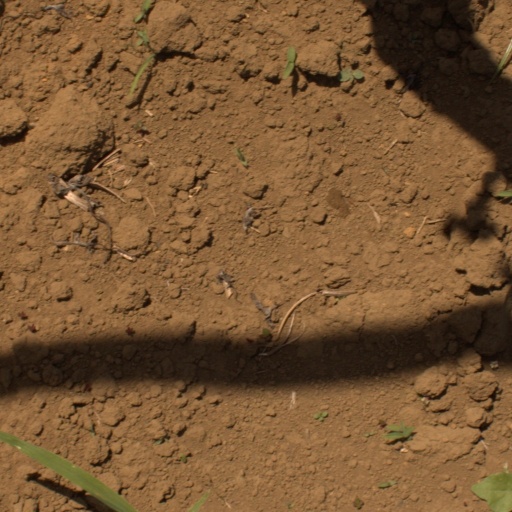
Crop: Jerusalem artichoke